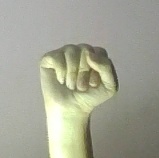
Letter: saad